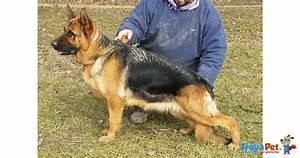
dog